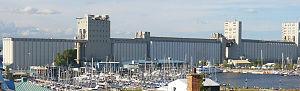
Terminal des silos de la Bunge, Bassin Louise, Ville de Québec, Québec, Canada
Le Moulin à images était une immense projection extérieure conçue par Robert Lepage et Ex Machina, sur l'histoire de Québec, créée dans le cadre des célébrations du 400ᵉ anniversaire de la fondation de la ville de Québec. Il s'agit d'un spectacle gratuit projeté au bassin Louise du port de Québec, projection sur les silos à grains de la Bunge offrant un écran extérieur de 30 m de haut sur 600 m de long.
Le port de Québec est le plus vieux port au Canada. Il est le 2ᵉ en importance au Québec et le dernier port en eau profonde du Saint-Laurent. Il est spécialisé dans le vrac solide et liquide ; les conteneurs étant plutôt réservé au port de Montréal. En 2012, plus de 33 millions de tonnes de marchandises ont été manutentionnées au port de Québec. Le Port de Québec est considéré légalement comme un territoire fédéral.
Le bassin Louise est un port de plaisance situé dans l'arrondissement La Cité-Limoilou, à Québec.